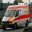
Label: ambulance